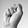
ASL letter: S